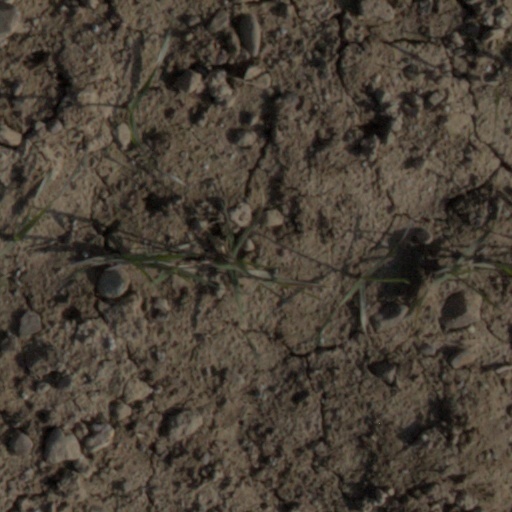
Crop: wheat